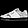
Label: Sneaker